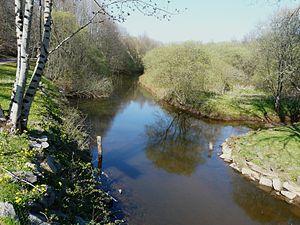
La Côle en amont du pont de la route départementale 79, Mialet, Dordogne, France.
Mialet, ou Miallet, est une commune française située dans le département de la Dordogne, en région Nouvelle-Aquitaine.